Flag of the Lithuanian Soviet Socialist Republic

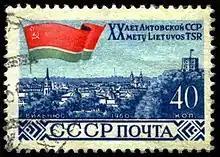
The flag on a 1960 stamp marking the 20th anniversary of the Lithuanian SSR.

The flag of the Lithuanian SSR was first adopted by the Lithuanian SSR in 1940, following the Soviet occupation of Lithuania. It was a red flag with the national name and a hammer and sickle in the upper canton. The flag in use from 1953 to 1988 was a red flag with the golden hammer and sickle and a gold-bordered red star in its upper canton with a white thin stripe and green thick band on the bottom.